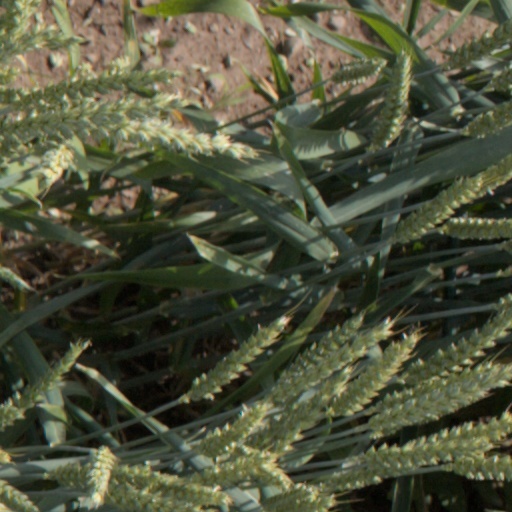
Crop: wheat